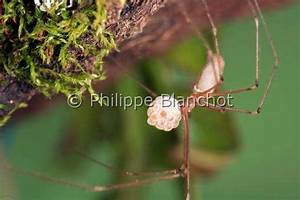
Label: spider